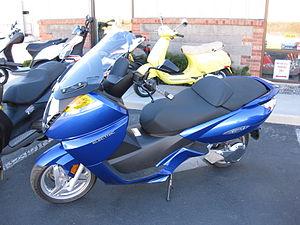
Vectrix est un fabricant de scooters électriques basé à Middletown, aux États-Unis, dont les installations de recherche et développement se situent à New Bedford. Ses véhicules sont assemblés à Wrocław, en Pologne.